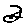
Label: 2